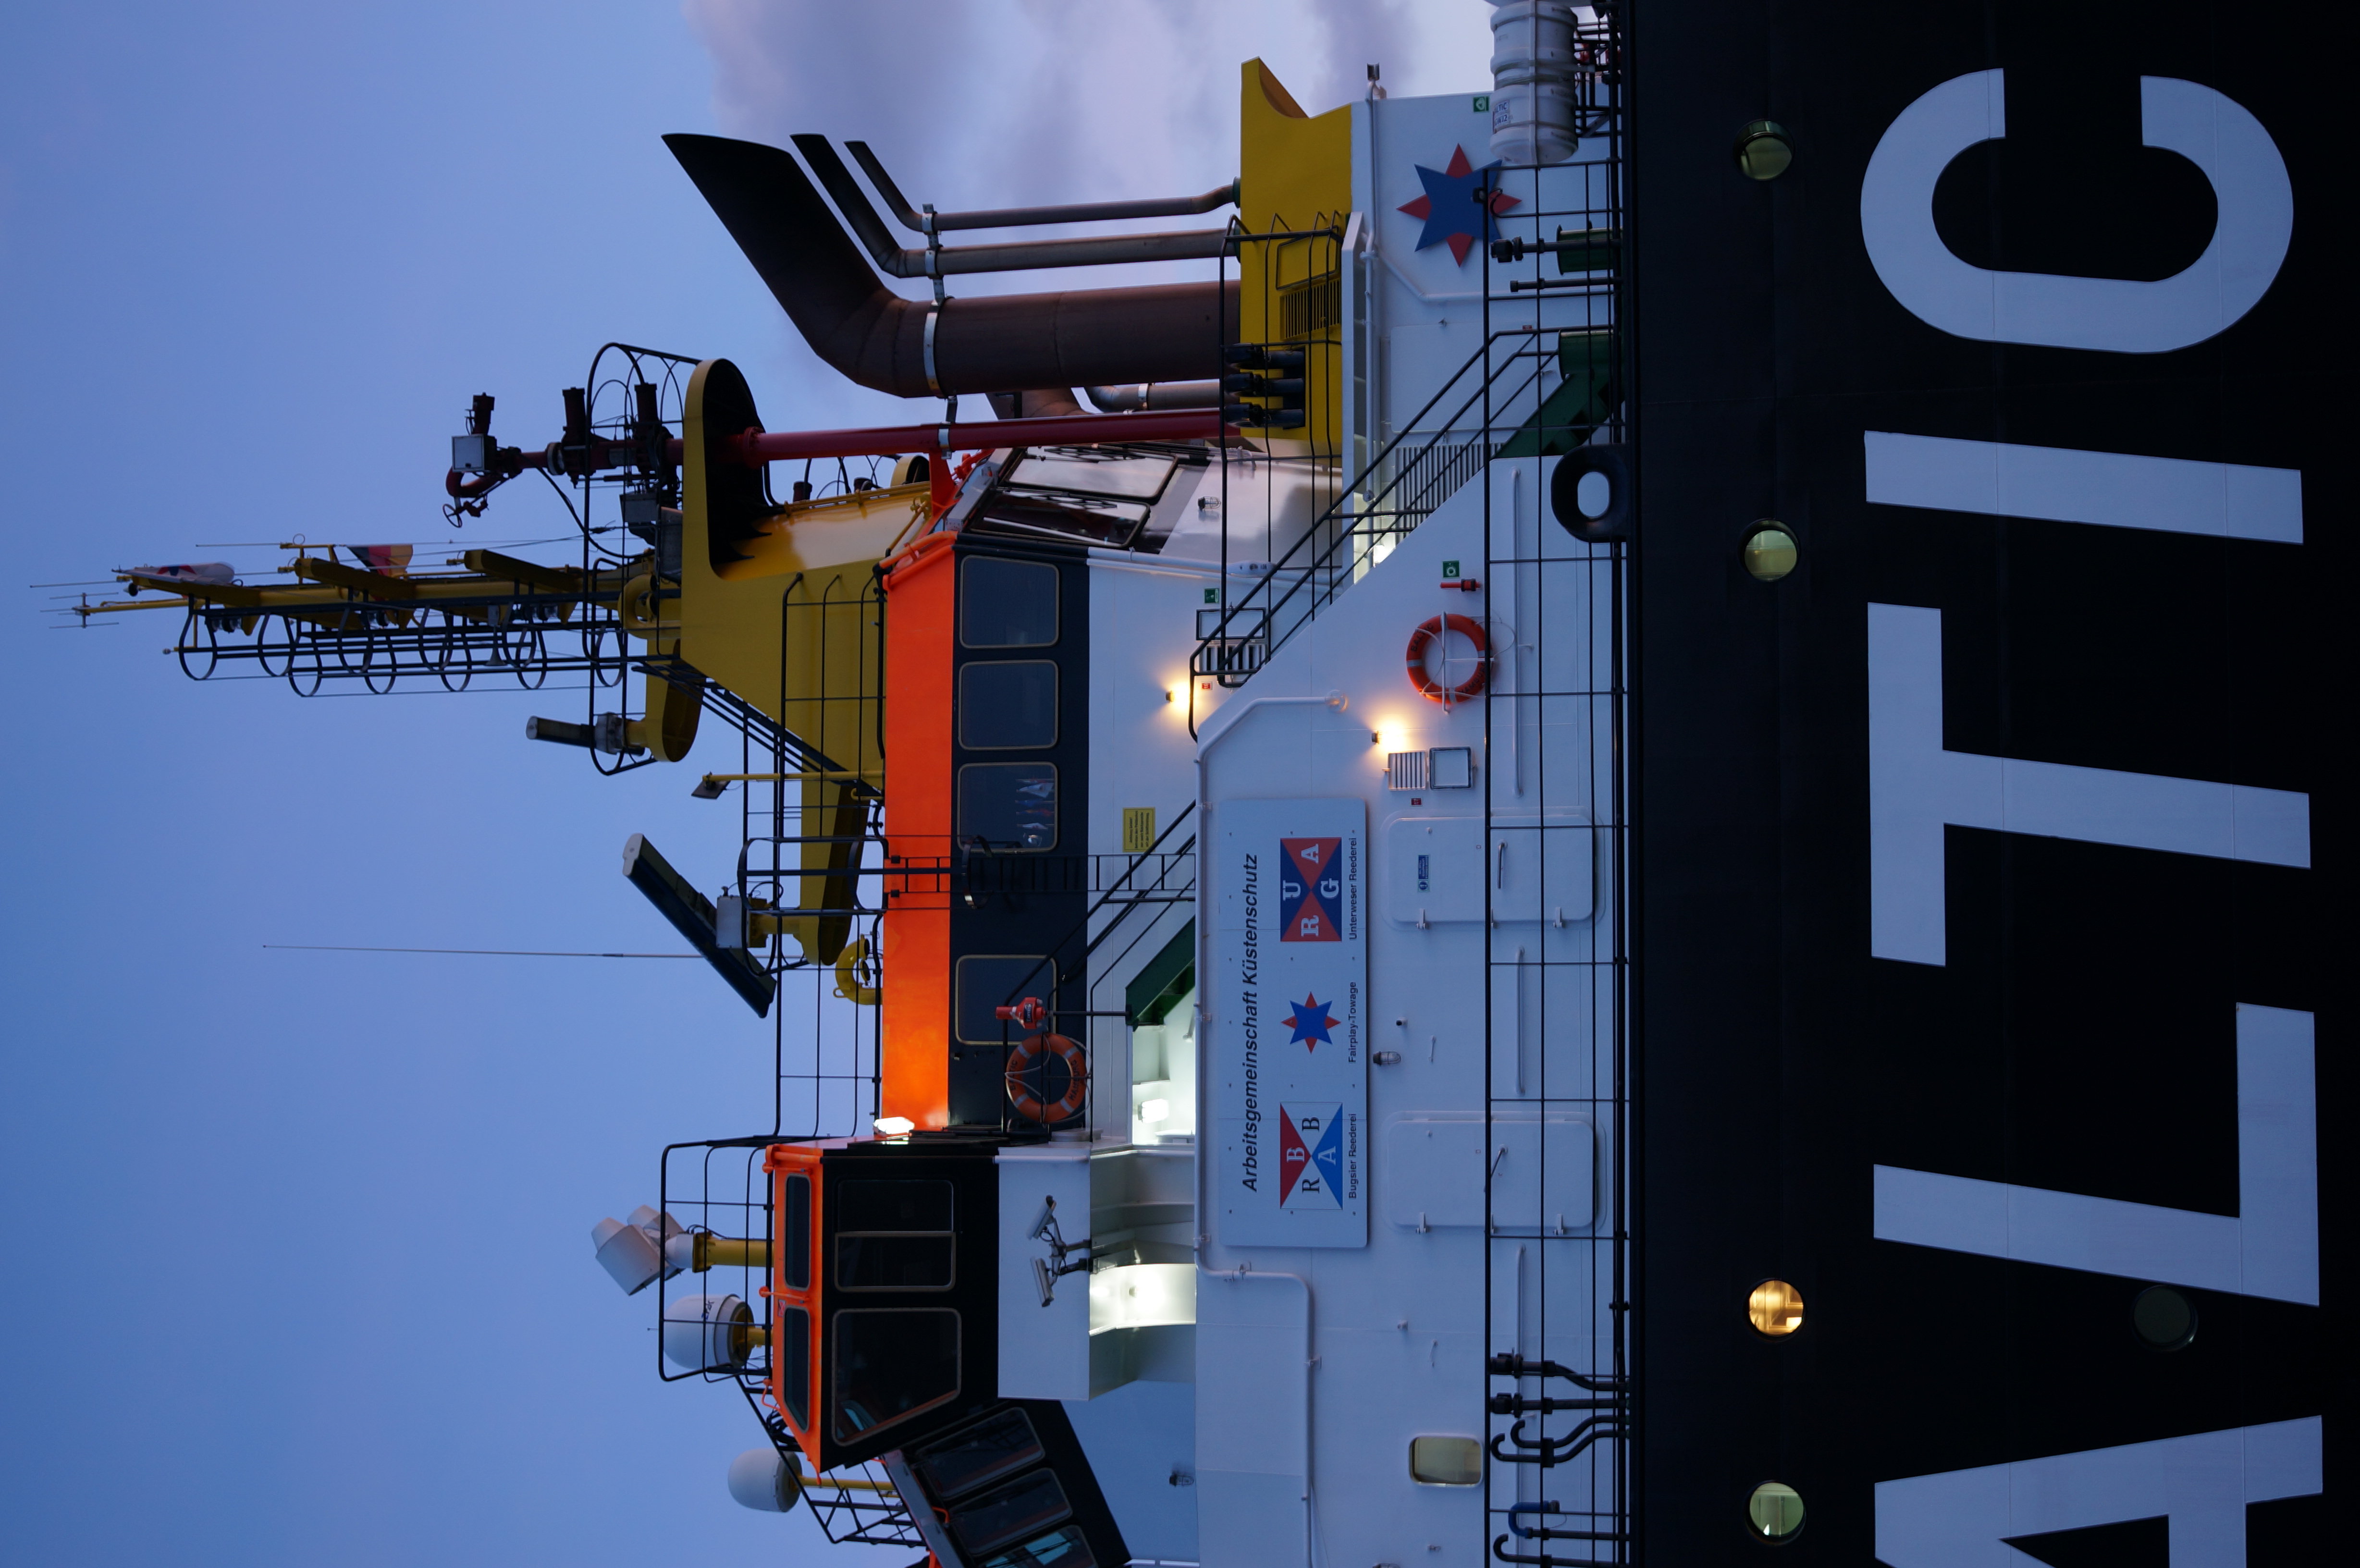
ship, vehicle, ferry, 2013, germany, deutschland, sony, sigma, tugboat, watercraft, nex, nex6, mecklenburgvorpommern, lenstagged, steffenzahn, 30mm, sigma30mm28exdn, sigma30mmf28, sigma30mmf28dn, sigma30mm, rostock, ostsee, warnem nde, freight transport